Enrique García Ojeda

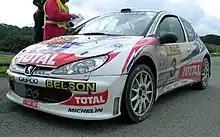
Ojeda in 2003.

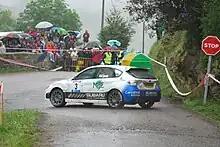
Ojeda driving for Subaru in 2009.

Enrique García Ojeda (born January 21, 1972, in Los Corrales de Buelna, Cantabria) is a Spanish rally driver, who won the 2007 Intercontinental Rally Challenge (IRC).